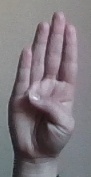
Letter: kaaf